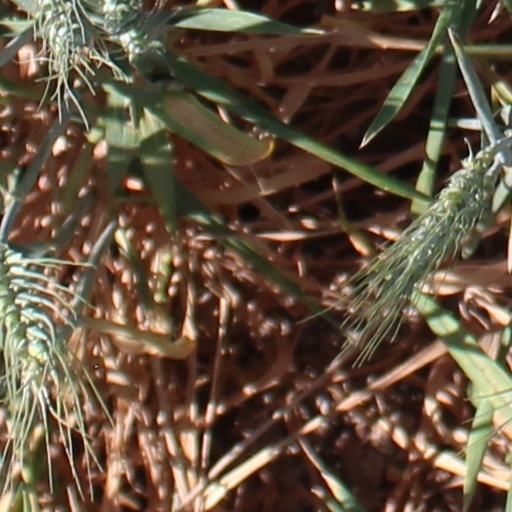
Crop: wheat